Question: Please indicate a possible affordance area of the frisbee that can be used for holding
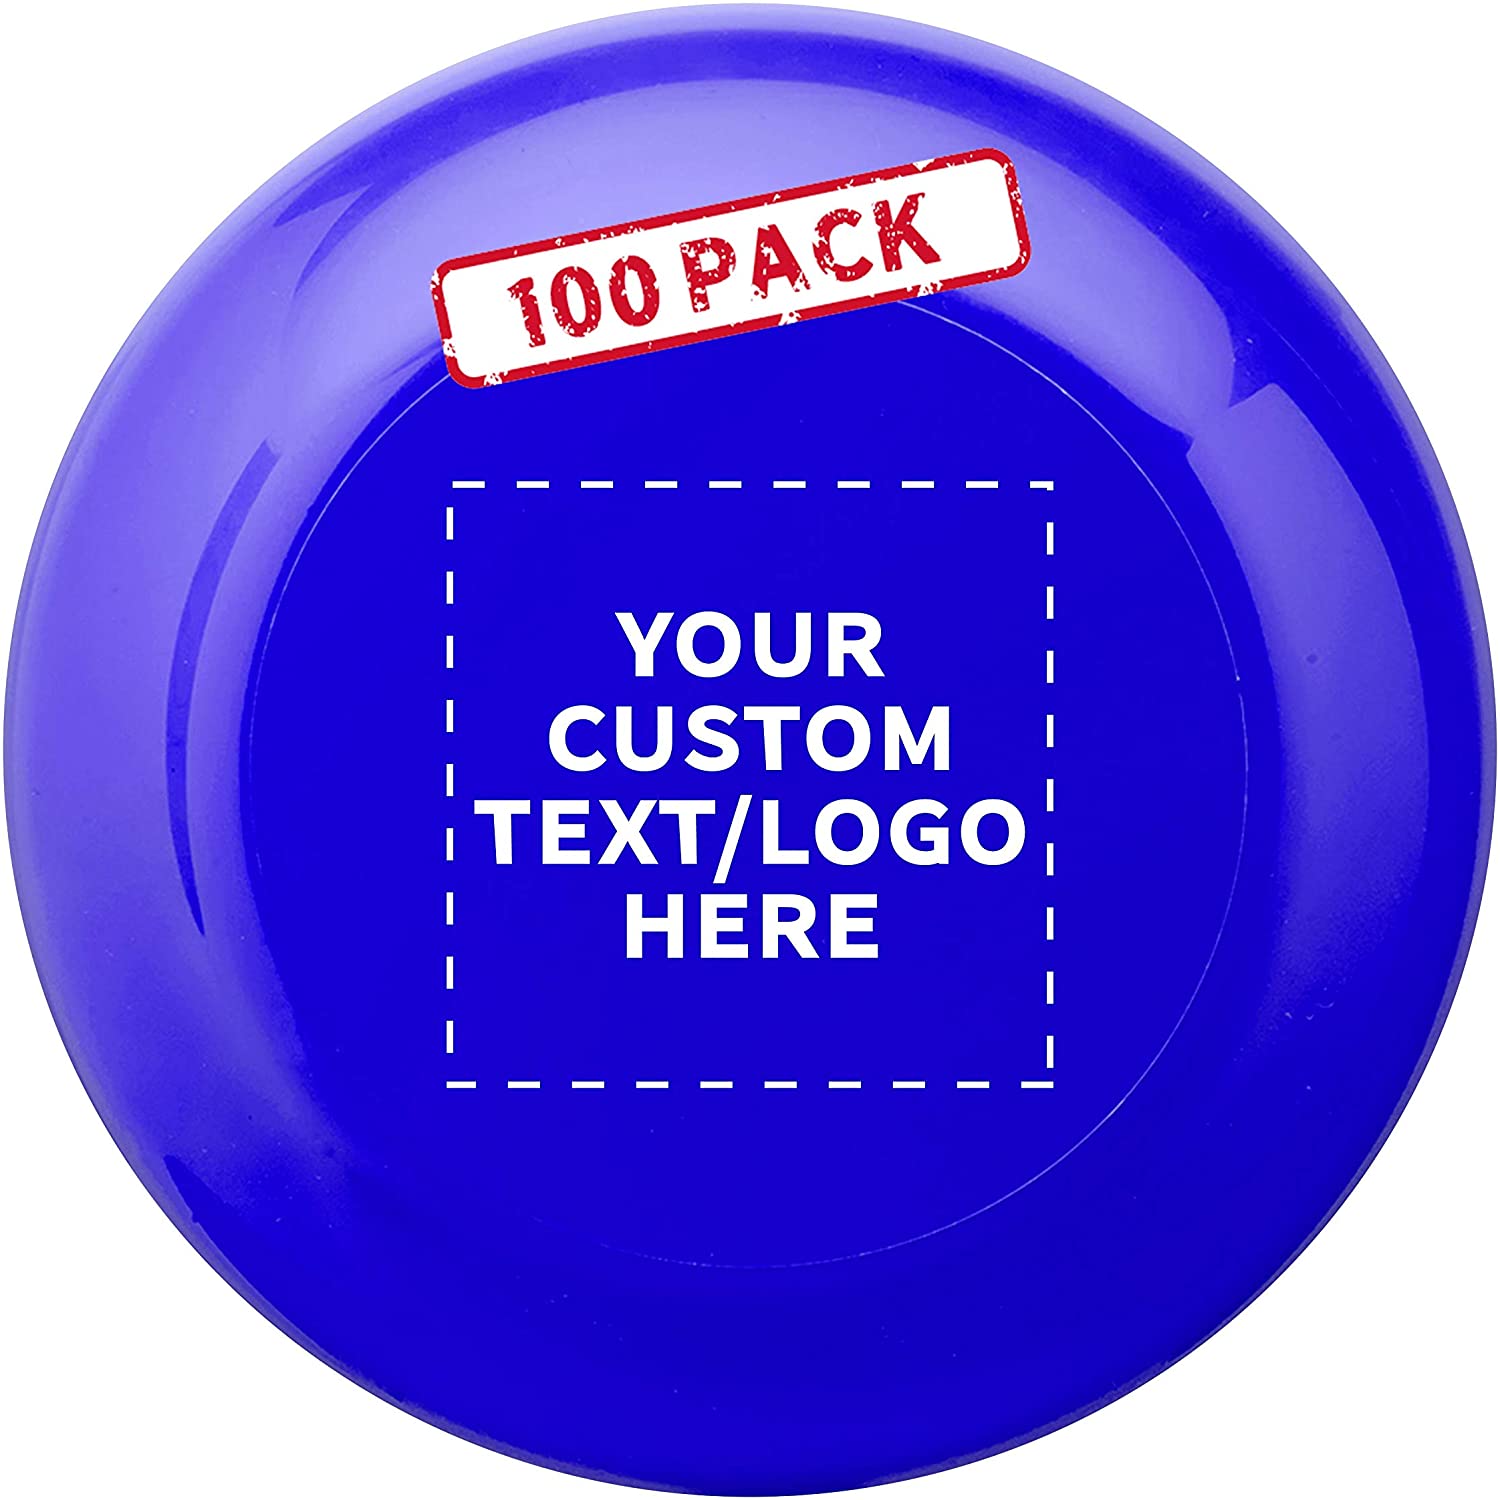
Answer: [9.036, 6.777, 1479.669, 1475.151]